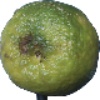
Label: limes